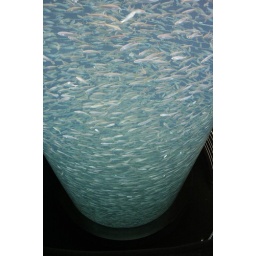
Taken in Tenerife, Spain in Loro Park. It portrays a large glass column full of fish, wirling about.